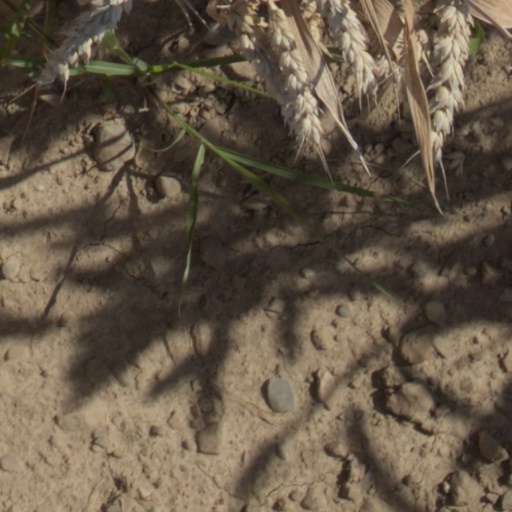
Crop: wheat